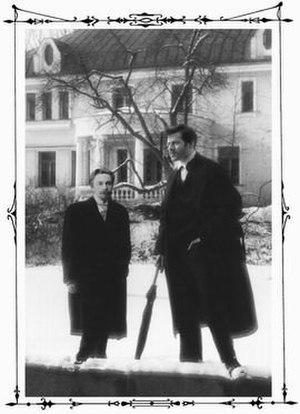
Youri Khanon est un compositeur et homme de lettres russe né le 16 juin 1965 à Léningrad, lauréat du prix «Felix» pour la meilleure musique et récipiendaire du prix russe «Nika» en 1989. S'étant rendu célèbre, dans les années 1988—1992, au cinéma et à la télévision grâce à ses œuvres et à une série de concerts dans toute la Russie, Youri Khanon a quitté la vie publique en 1993. N’étant membre d’aucune organisation officielle, il mène une vie très hermétique et isolée à Saint-Pétersbourg.